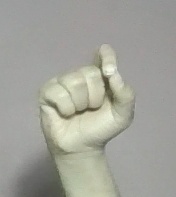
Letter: fa